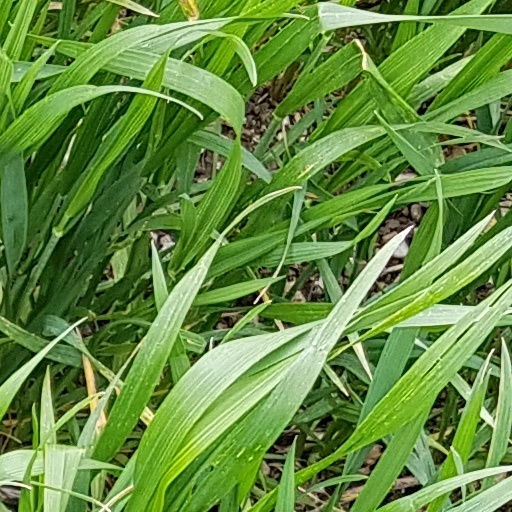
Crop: wheat